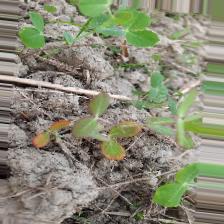
Label: Ascochyta blight